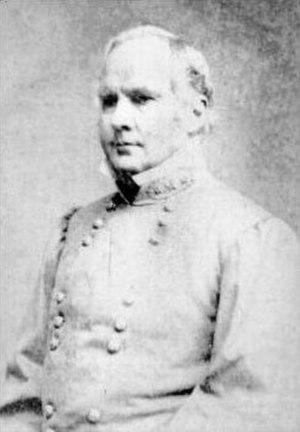
Portrait du Général Sterling Price (1809-1867)
Le raid de Price est une opération menée, en 1864, par la cavalerie confédérée à travers les États du Missouri et du Kansas, pendant la guerre de Sécession.
La bataille de Glasgow s'est déroulée le 15 octobre 1864, dans et près de Glasgow, dans le Missouri dans le cadre de l'expéridition de Price dans le Missouri durant la guerre de sécession. Bien que la bataille a entraîné une victoire confédérée et la capture d'une important quantité de matériel de guerre, Price retire peu d'avantages à long terme et il est finalement vaincu à Westport une semaine plus tard, mettant fin à sa campagne dans le Missouri.
La brigade de fer de Shelby, également connue sous le nom de brigade de fer du Missouri, est une brigade de cavalerie confédérée, dirigée par le brigadier général Joseph O. Shelby, sur le théâtre du Trans-Mississippi de la guerre de Sécession.
La région du Missouri fut explorée pour la première fois en 1673, par les Français du Canada, Louis Jolliet et Jacques Marquette, qui avaient traversé les Grands Lacs, remonté les rivières et effectué un portage pour basculer sur le réseau fluvial du Mississippi-Missouri. Ils rencontrent sur les terres de l'actuel Missouri des tribus indiennes, pour la plupart des Algonquins et des Sioux.
L'armée du Missouri est une formation militaire de la guerre de Sécession appartenant à l'armée des États confédérés et créée, à l'automne 1864, sous le commandement du major-général Sterling Price, pour envahir l'État du Missouri. Le raid de Price fut un échec et son armée battit en retraite vers l'Arkansas, où elle fut dissoute et absorbée par l'armée du Trans-Mississippi. À la fin de la guerre, Price, accompagné par le brigadier-général Jo Shelby et plusieurs autres membres de ses anciennes unités, s'installèrent au Mexique où ils proposèrent, sans succès, leurs services à l'empereur Maximilien, avant de retourner aux États-Unis et à la vie civile.
La campagne de la Red River rassemble une série de manœuvres militaires et de combats livrés du 10 mars au 22 mai 1864 le long de la Red River pendant la guerre de Sécession. La campagne, engagée à l'initiative de l'Union, impliqua quelque 30 000 soldats de l'Union, sous le commandement du major-général Nathaniel Prentice Banks, opposés aux hommes de l'armée des États confédérés commandés par le lieutenant-général Richard Taylor, dont le nombre oscilla entre 6 000 et 15 000.
Le Missouri durant la guerre de Sécession, est un État limitrophe très contesté, habité par des sympathisants de l'Union et de la Confédération. Il envoie des armées, des généraux et du ravitaillement aux deux camps. il est représenté par une étoile sur les deux drapeaux, maintient des gouvernements duaux, et subit une guerre sanglante interne, voisins contre voisins, au sein de la guerre nationale plus importante.
La bataille d'Iuka s'est déroulée le 19 septembre 1862, à Iuka, Mississippi, pendant la guerre de Sécession. Lors de l'ouverture de la campagne d'Iuka-Corinth, le major général de l'Union William S. Rosecrans stoppe l'avance de l'armée confédérée du major général Sterling Price.